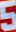
Number: 5